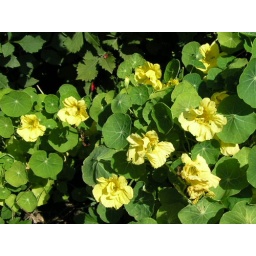
A clump of my absolute favorite edible flowers in yellow